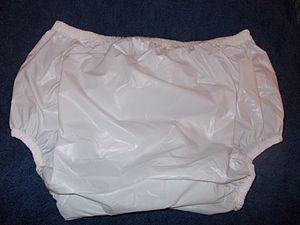
L’énurésie nocturne est une affection caractérisée par la survenue pendant le sommeil de mictions involontaires et inconscientes chez l’enfant de plus de cinq ans ou l’adulte. C’est ce que désigne familièrement l’expression « faire pipi au lit ». L’énurésie est due à un sommeil trop profond, à un manque de maturité du réflexe de miction ou à un trouble psycho-affectif. Dans de rares cas, l’énurésie nocturne est le signe d’une malformation de l’appareil urinaire voire d’une malformation d’Arnold Chiari.